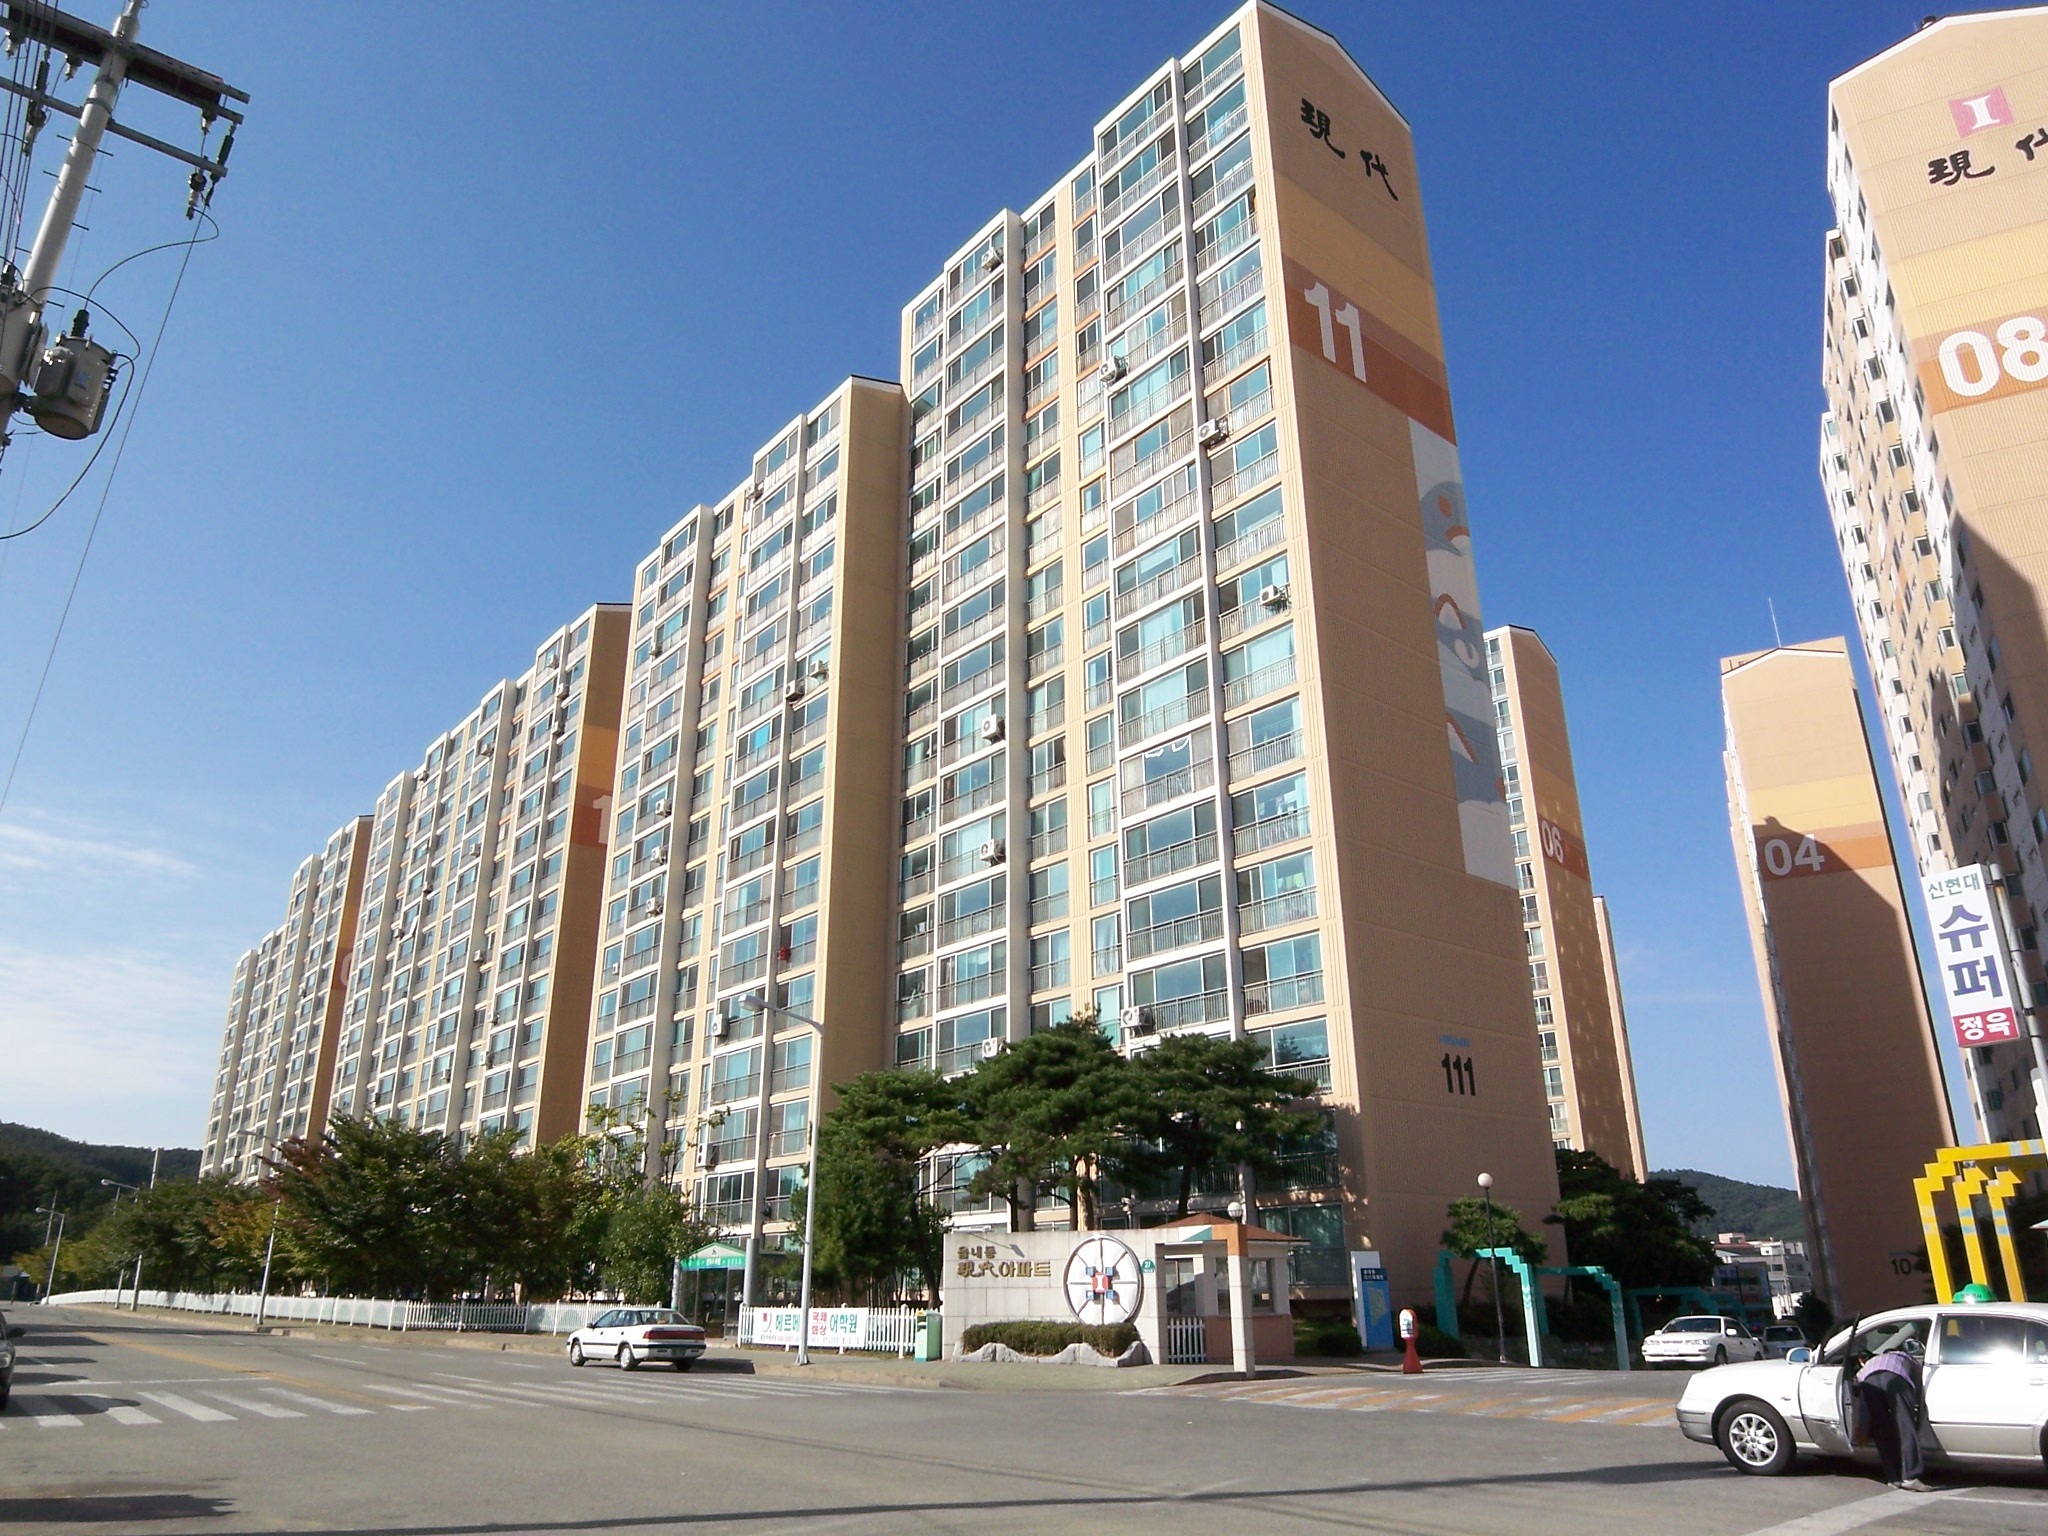
architecture, structure, city, home, skyscraper, cityscape, downtown, plaza, landmark, apartment, dwelling, tower block, apartments, metropolis, condominium, neighbourhood, real estate, urban area, residential area, human settlement, metropolitan area